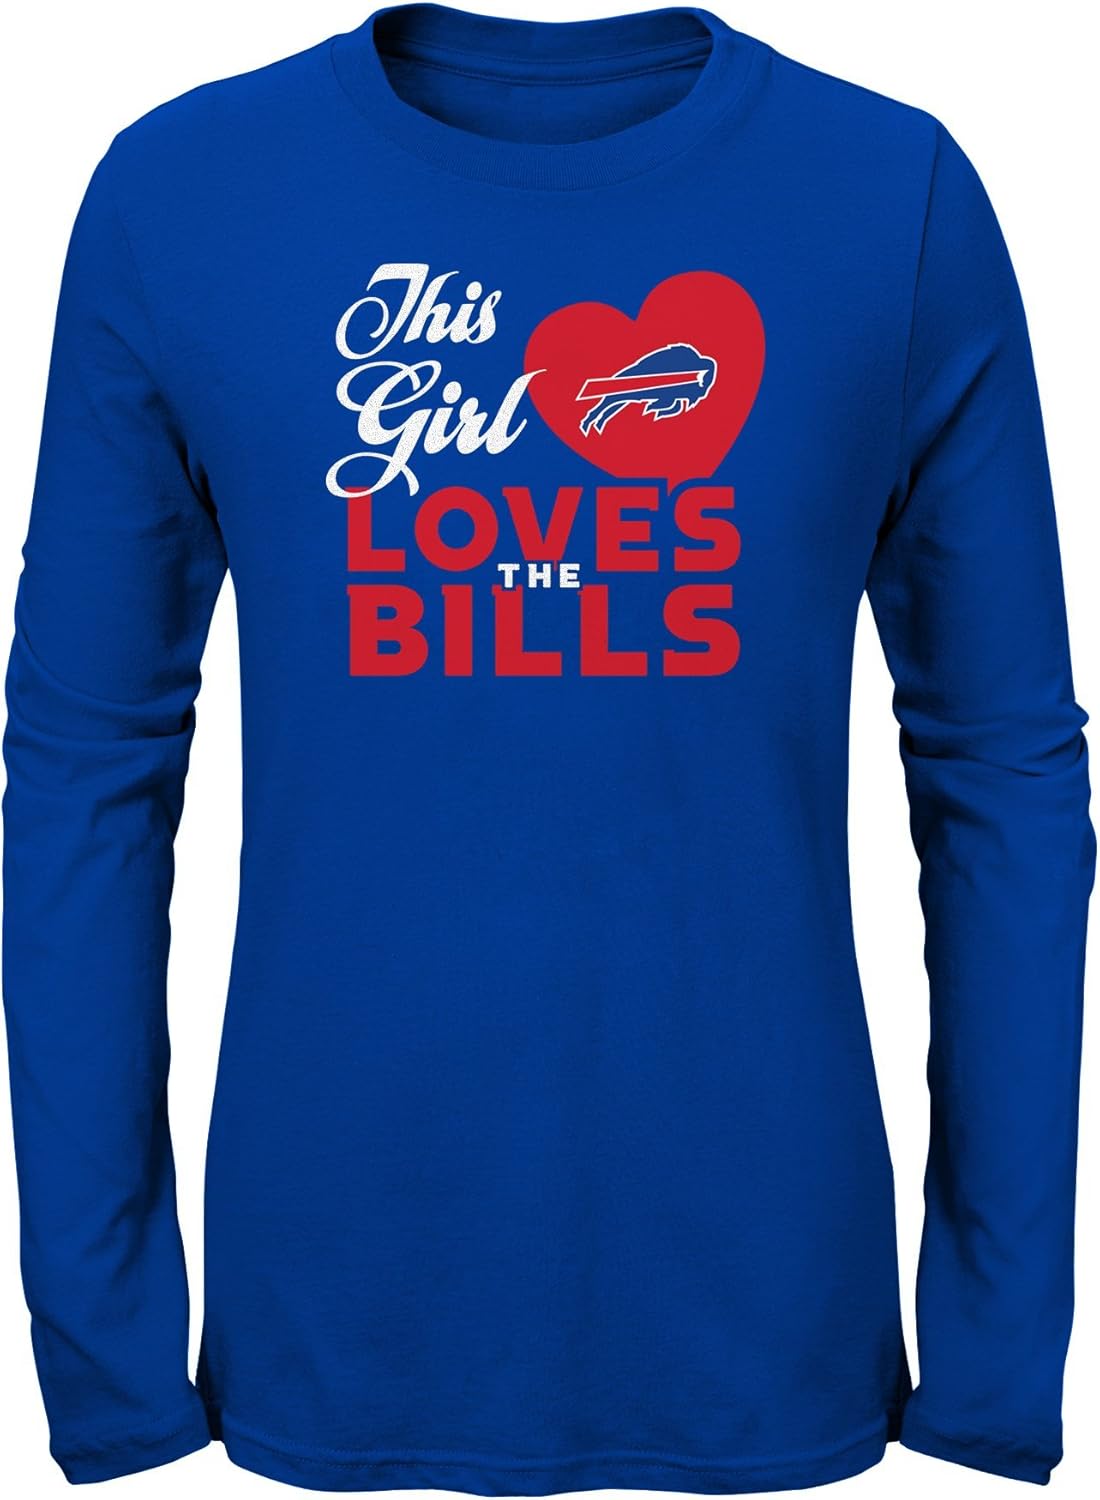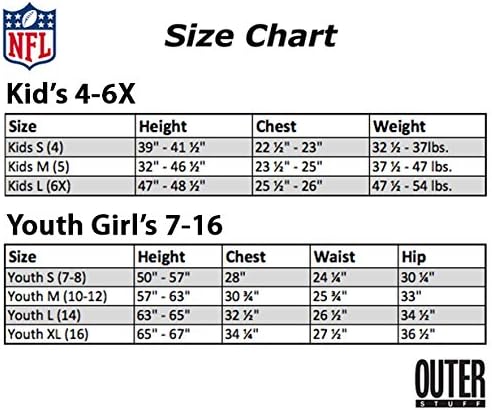
Outerstuff Girls' Youth Loves Long Sleeve Fashion Fit Tee
Category: AMAZON FASHION
Show off your support for your favorite team by sporting this Girls "This Girl Loves" long sleeve fashion fit tee.
Features: Sugar Glitter Print | Unique Graphic | Wash Inside Out | Officially Licensed by the NFL